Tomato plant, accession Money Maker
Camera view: vertical (180 deg); turntable rotation: 240 degrees
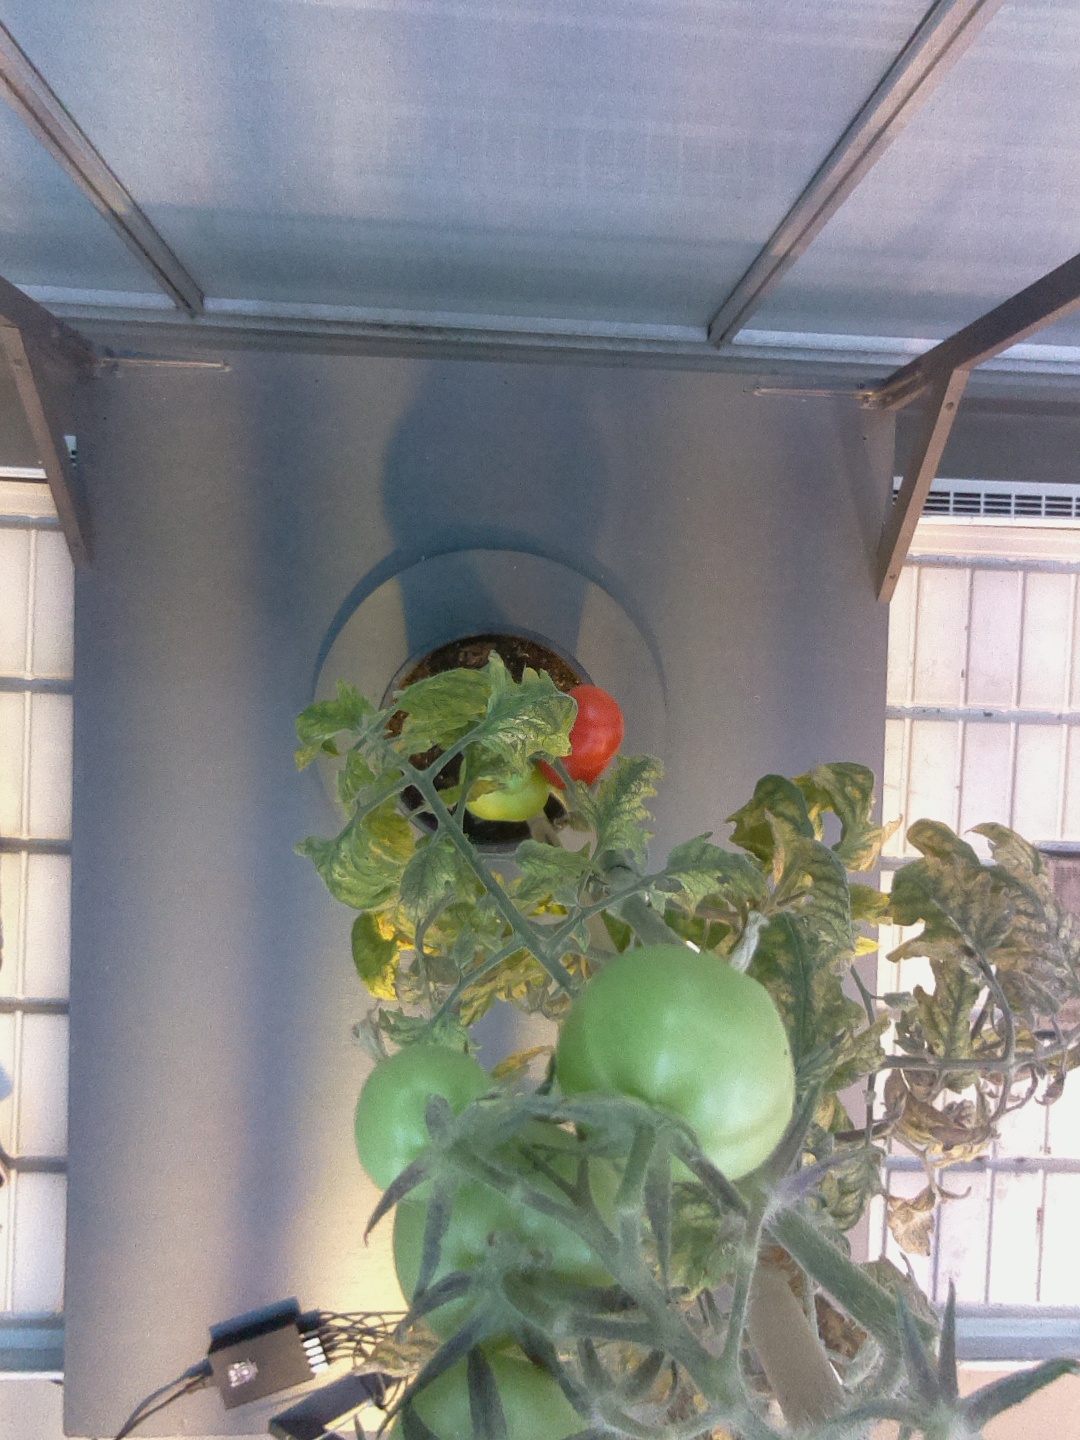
BBCH growth stage 82: 20%-30% of fruits show typical fully ripe color